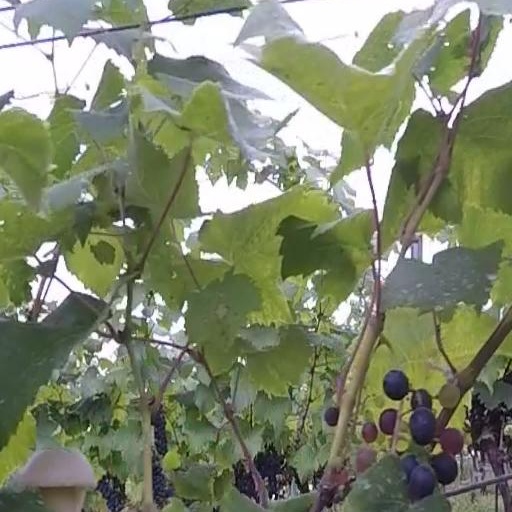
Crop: grape